Edward Bromley

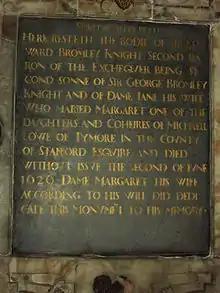
Epitaph of Sir Edward Bromley

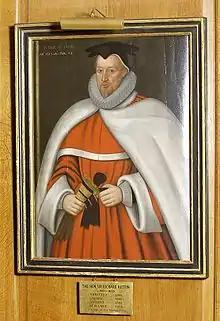
Sir Richard Hutton, a friend of Bromley and, with Denham, an overseer of his will.

Bromley died on 2 June 1626. He was interred in St Peter's church at Worfield. In his will, dated 14 October 1625, he asks for a night burial two days after his death "without funeral pompe." It appears that the Inner Temple had already installed a stained glass window displaying Bromley's armorial bearings and this was restored some time shortly after his death, presumably as a mark of respect.